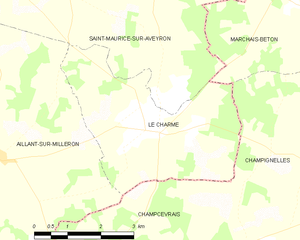
Le Charme est une commune française située dans le département du Loiret en région Centre-Val de Loire, et limitrophe de l'Yonne en Bourgogne-Franche-Comté.